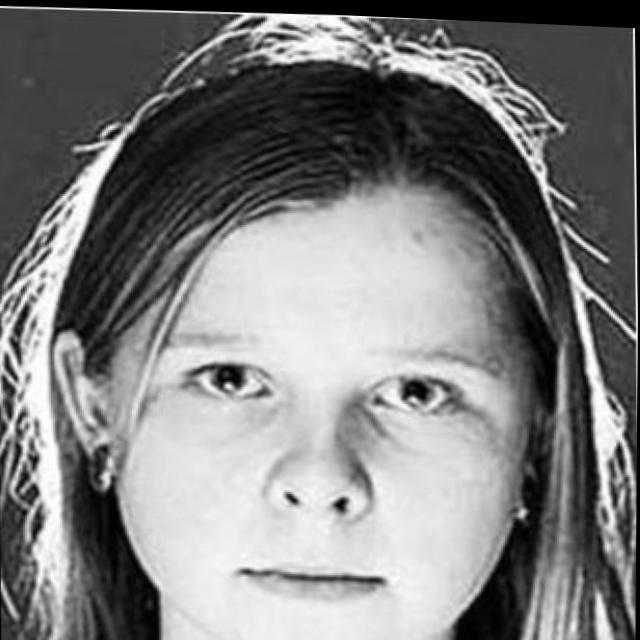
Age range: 13-20